Home Run (film)

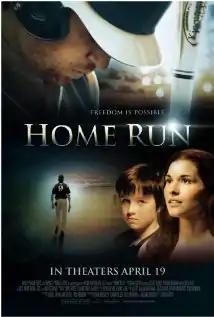
Theatrical release poster

Home Run is a 2013 Christian sports drama film directed by David Boyd and stars Scott Elrod, Dorian Brown, Vivica A. Fox. the film was released in theaters on April 19, 2013.